Isla Todos Santos

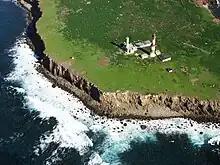
Isla Todos Santos

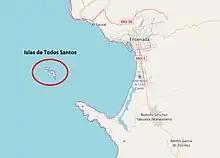
Todos Santos islands location

Isla Todos Santos is a pair of islands about off Ensenada, Baja California, at best known for surfing. Access is only by boat, which can be rented in Ensenada, or La Bufadora. The waves off the smallest island are among the biggest in North America. There are no facilities on the islands except for two lighthouses and a fish farm operation.